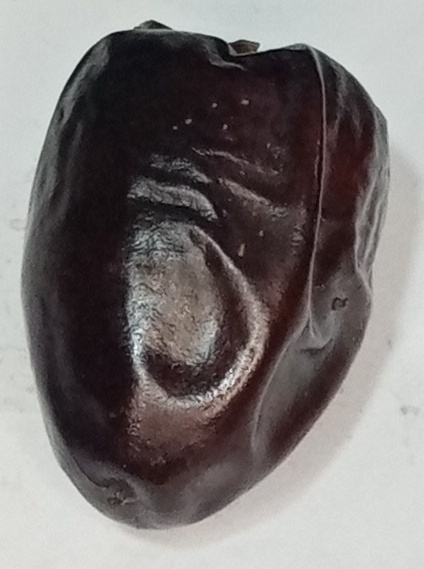
Variety: kupro
Size: large
Grade: grade-2